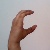
The image shows a hand gesture representing the letter 'C' in Indian Sign Language.